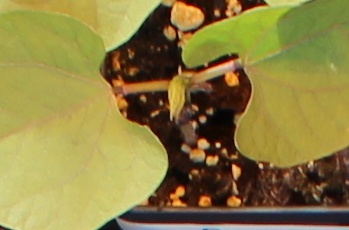
Label: Blackbean